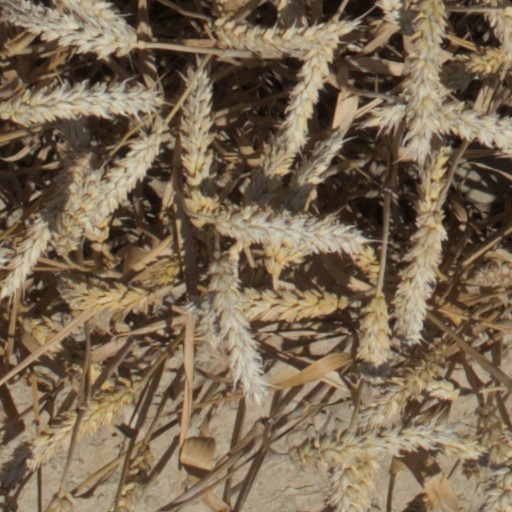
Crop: wheat